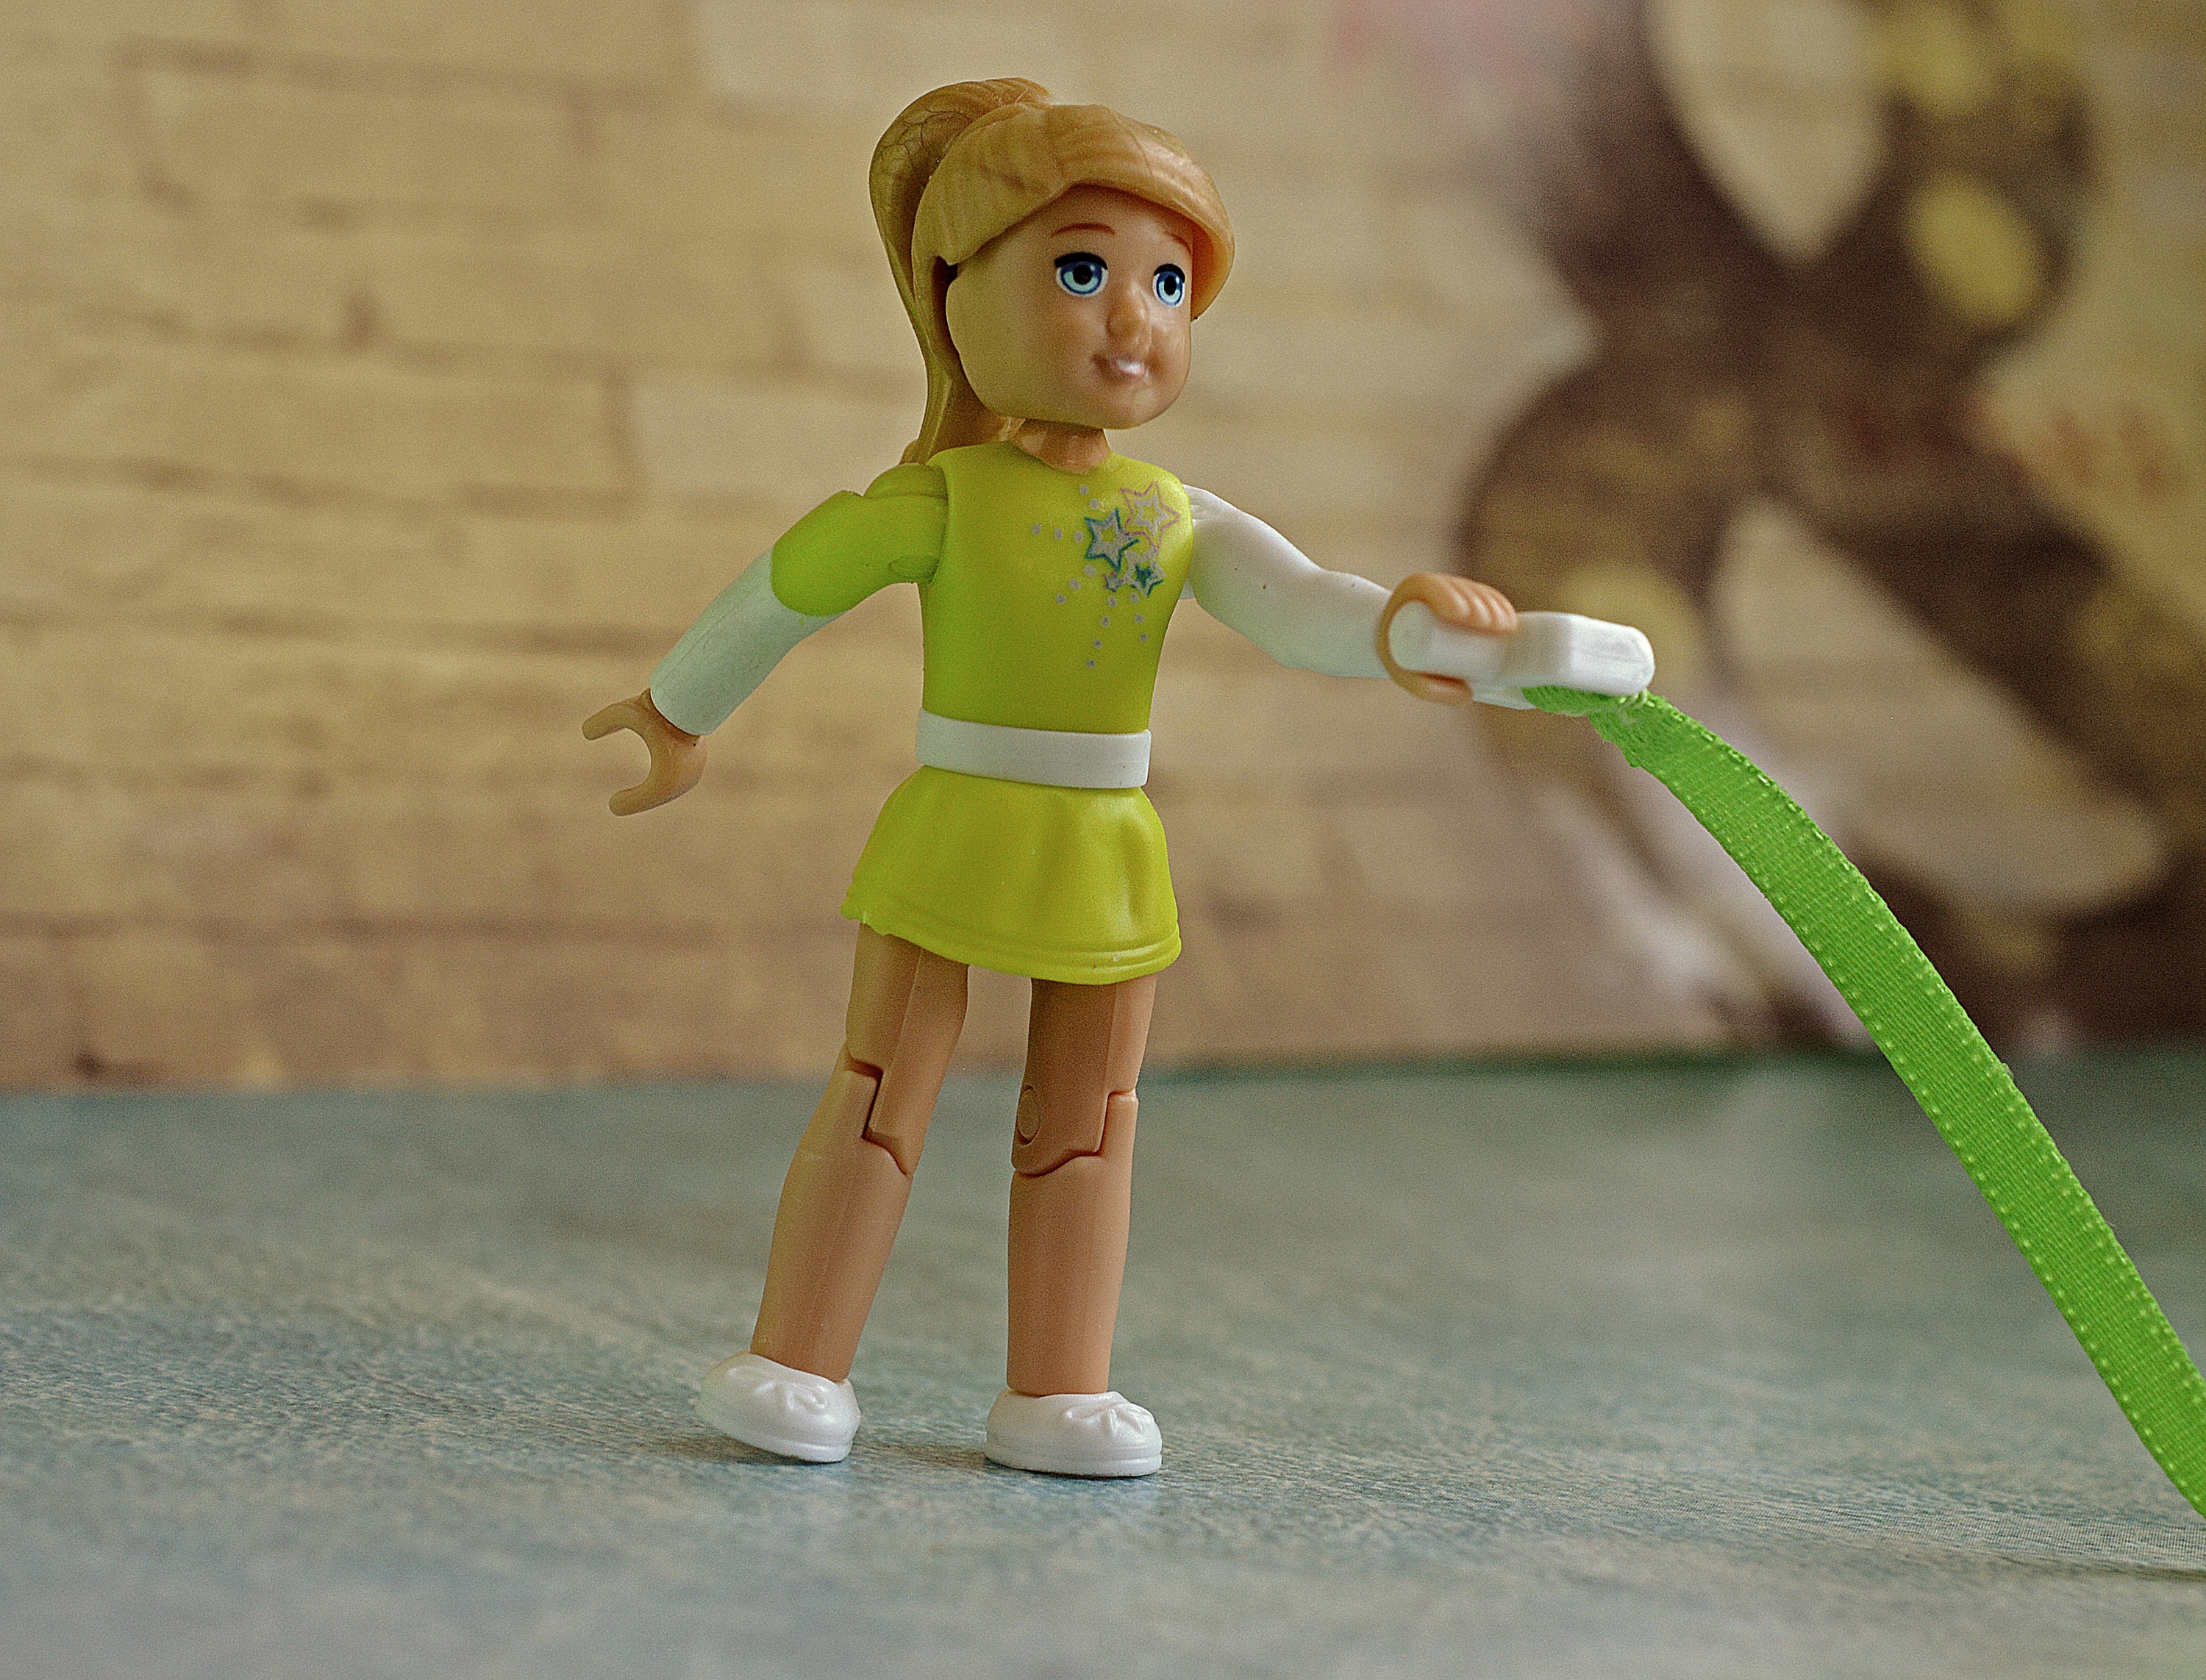
girl, play, female, green, playing, exercise, yellow, toy, competition, doll, sports, figurine, lego, action figure, athlete, athletics, gymnastics, rhythmic gymnastics